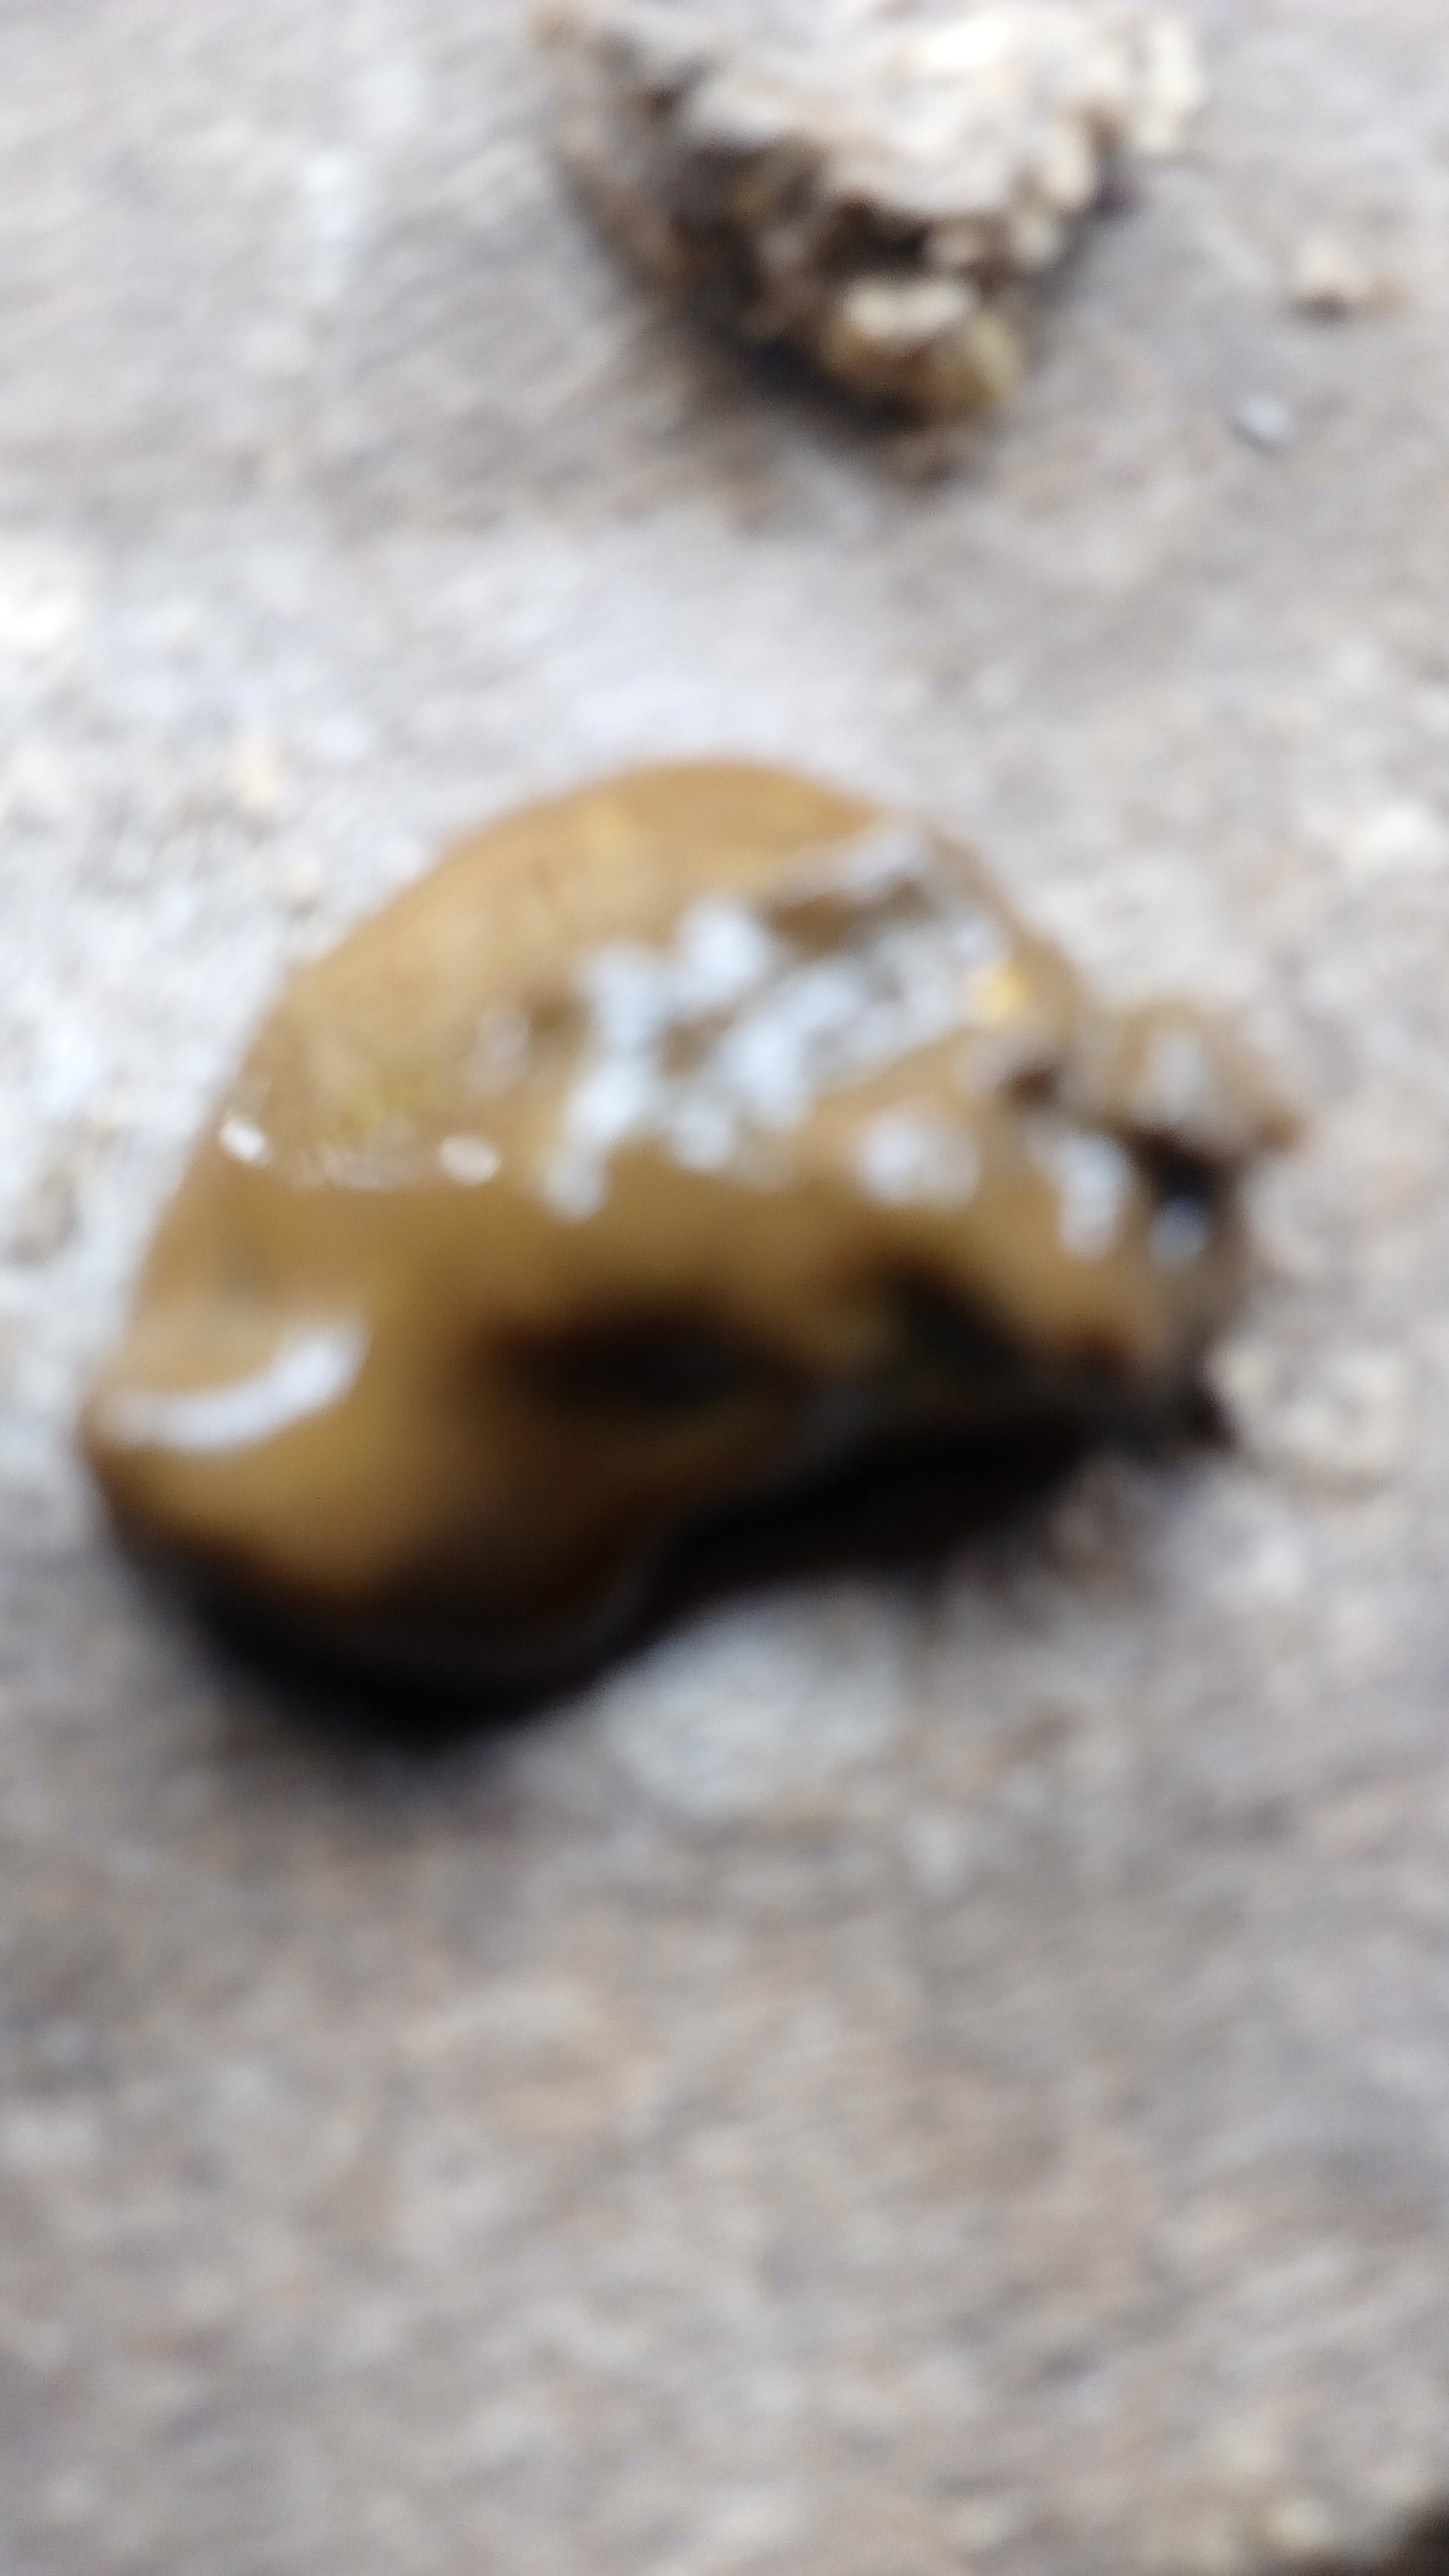
PCR-confirmed diagnosis: Coccidiosis